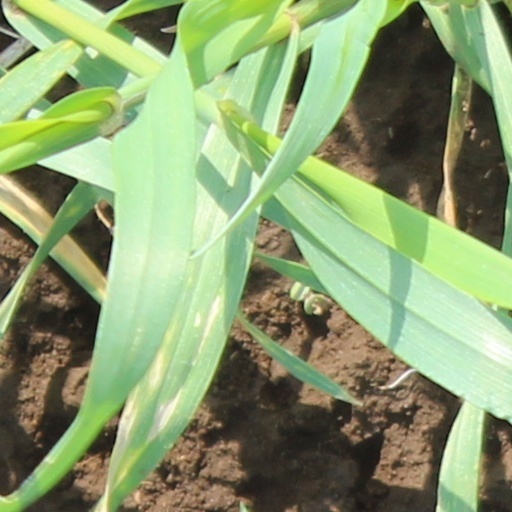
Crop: wheat